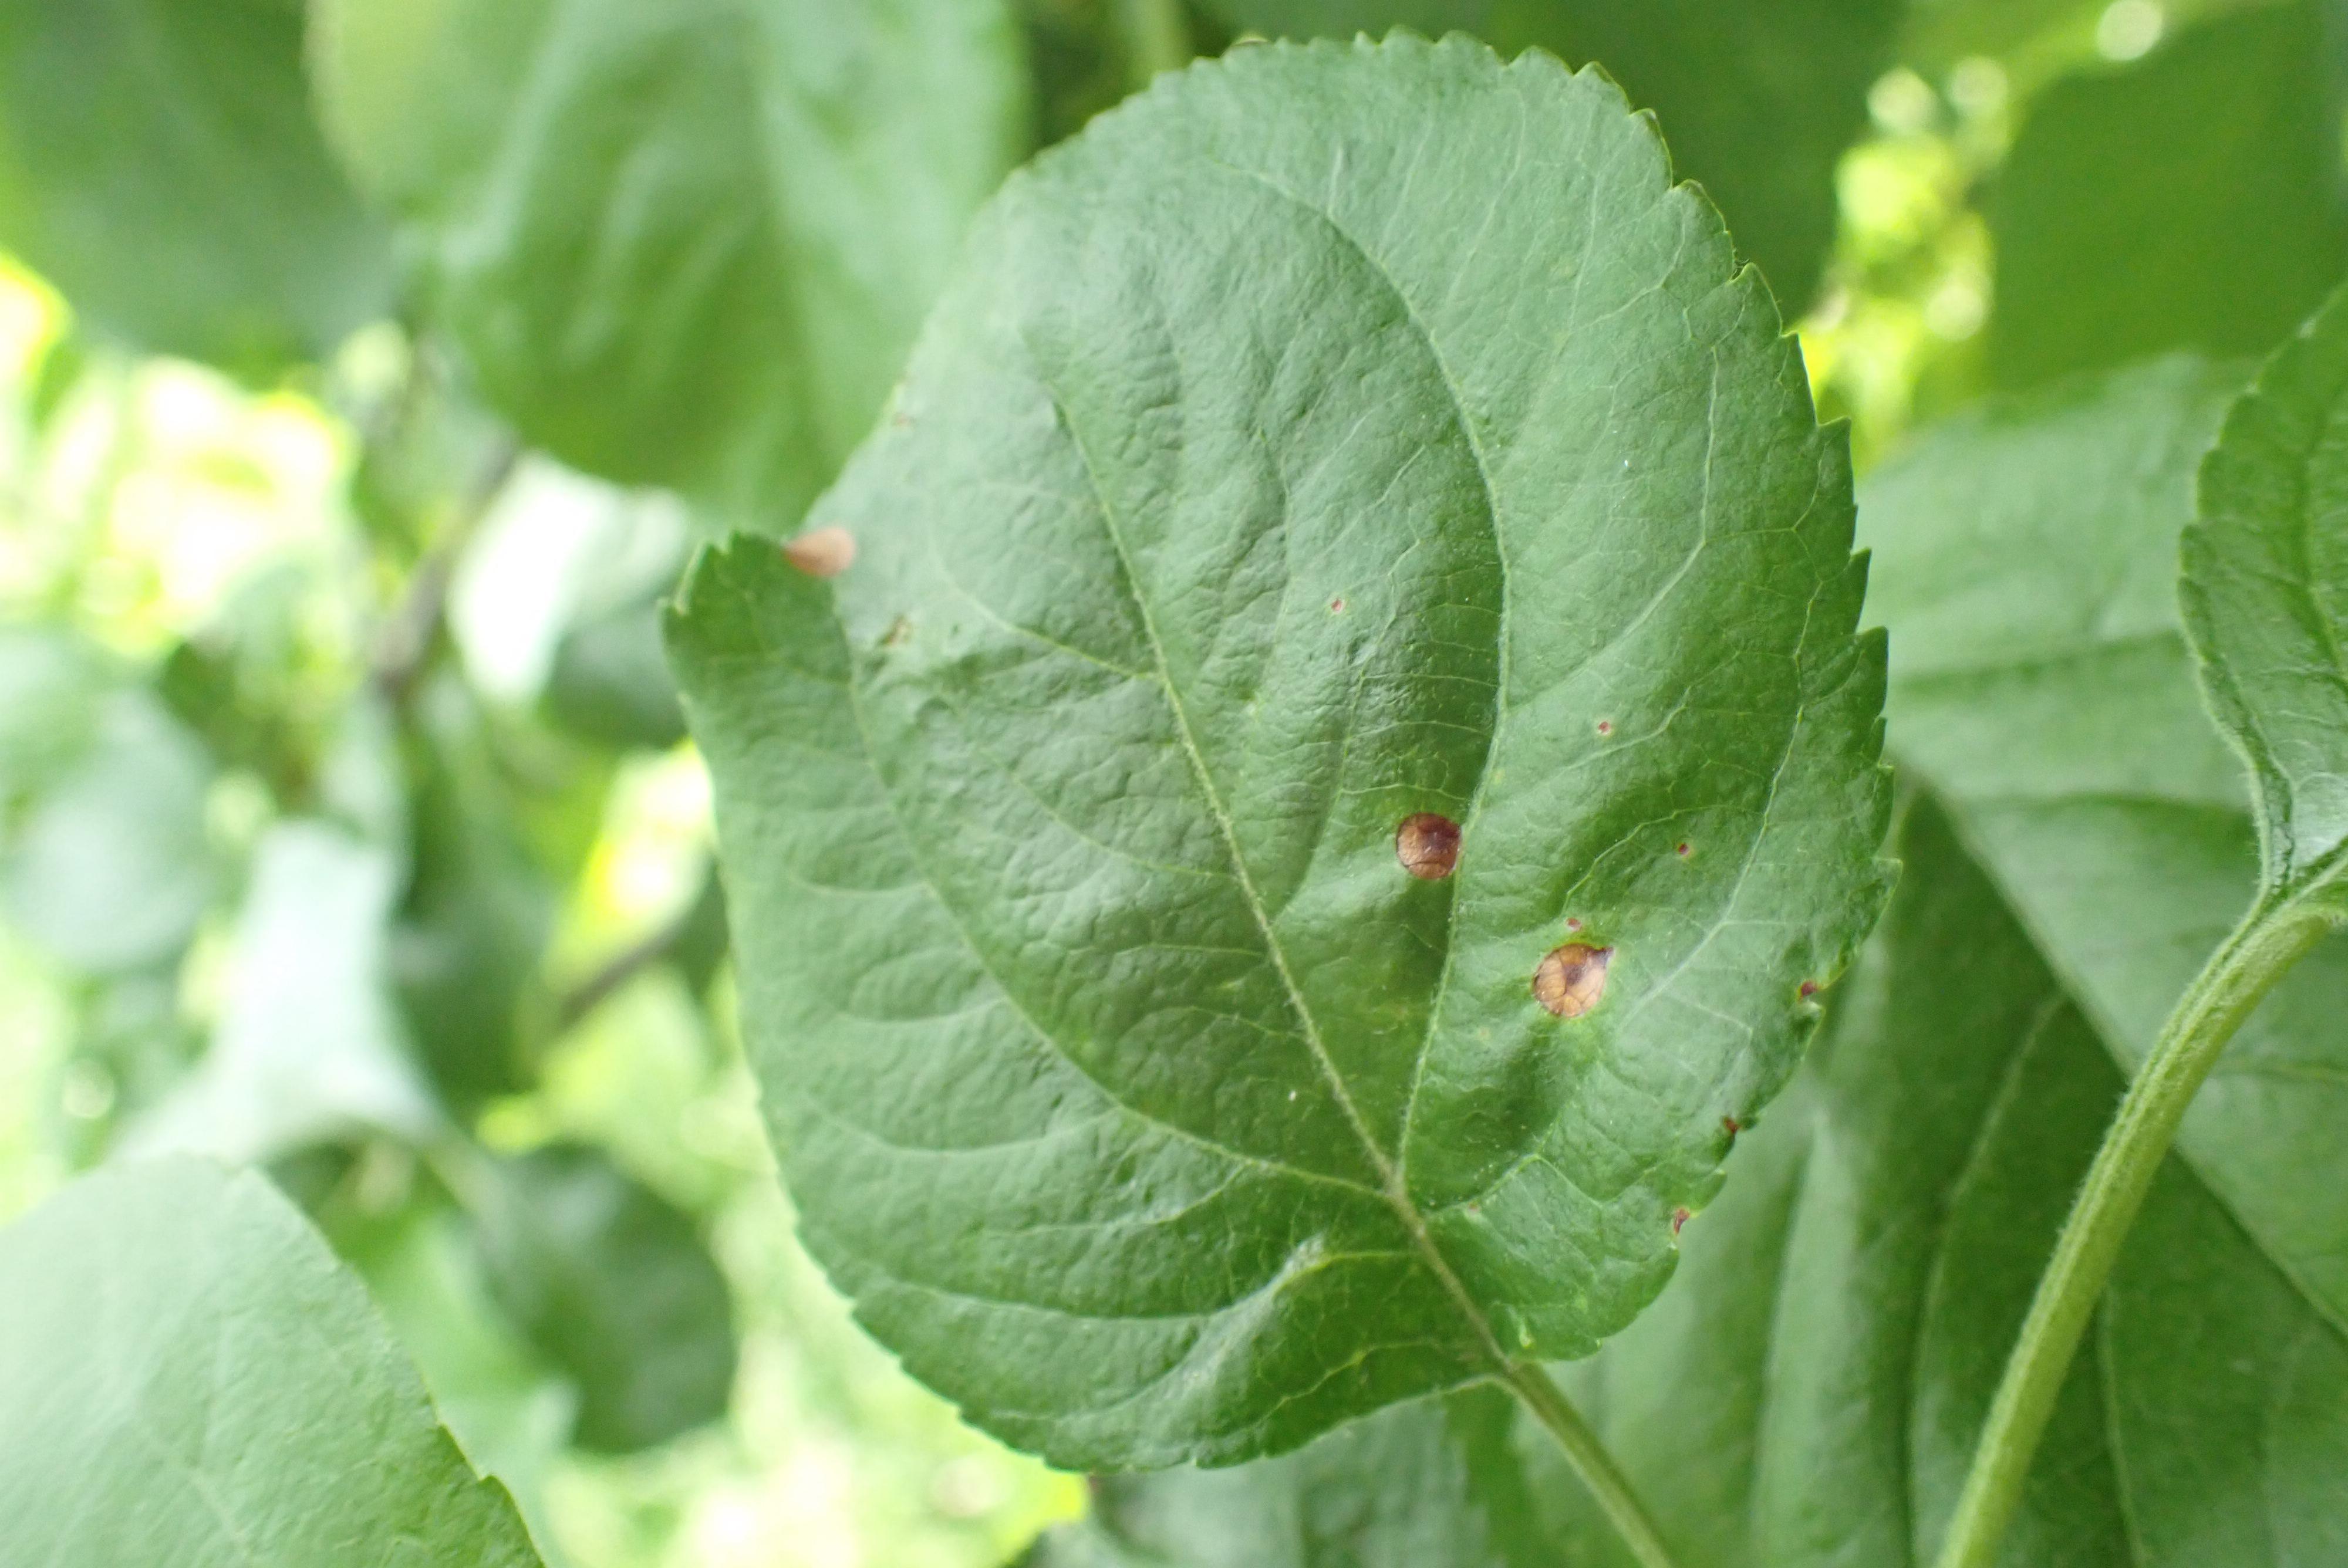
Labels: frog_eye_leaf_spot